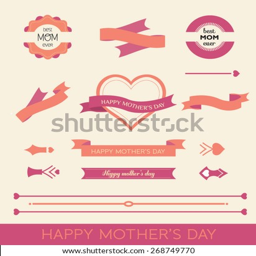
a set of cute design elements for holiday .